Jama Mosque, Ahmedabad

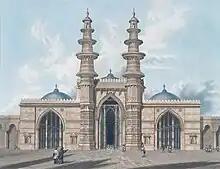
Jama Masjid with minarets, drawn in 1809 by Robert Melville Grindlay

In recent years, local officials have struggled with balancing the preservation of the mosque's original elements, while also maintaining the structure so it is still serviceable for worshipping population. The Sunni Muslim Waqf Committee has replaced the original sandstone flooring of the mosque's courtyard with marble flooring. The hauj (tank) in the middle of the mosque's courtyard, which worshippers use to perform the act of Wudu before prayer, has also been relaid. Iron frames were fixed to the windows. The Archeological Society of India has filed multiple complaints in court against members of the Sunni Muslim Waqf Committee and locals for violating the Archaeological Monuments and Archaeological Sites Remains Act. The Sunni Muslim Waqf Committee has said, "'The ASI has neither the resources nor will to arrest the decay. Most of these monuments, especially the mosques, are still used. When the ASI fails to repair a crumbling monument, the onus of doing the job falls on us. We can't run away from providing basic amenities to people who come to pray" concerning the claims made by the ASI.